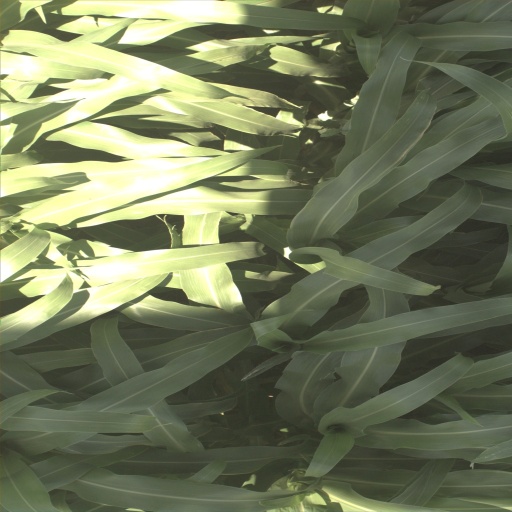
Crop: sorghum